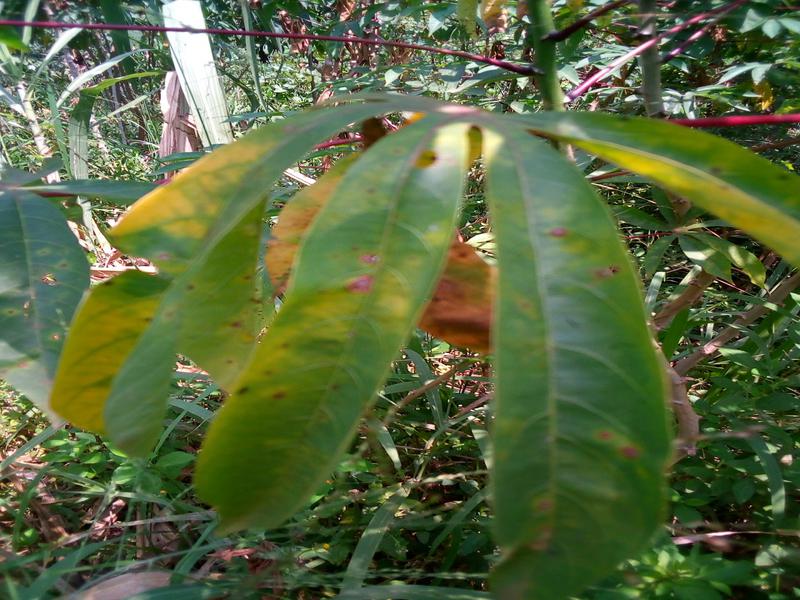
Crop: cassava
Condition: green_mottle